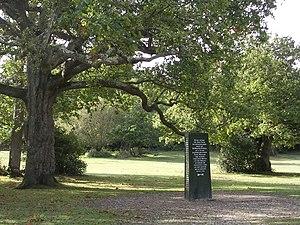
Brook est un hameau de la paroisse civile de Bramshaw, dans le comté du Hampshire, en Angleterre. Il se trouve juste à l'intérieur du parc national New Forest.